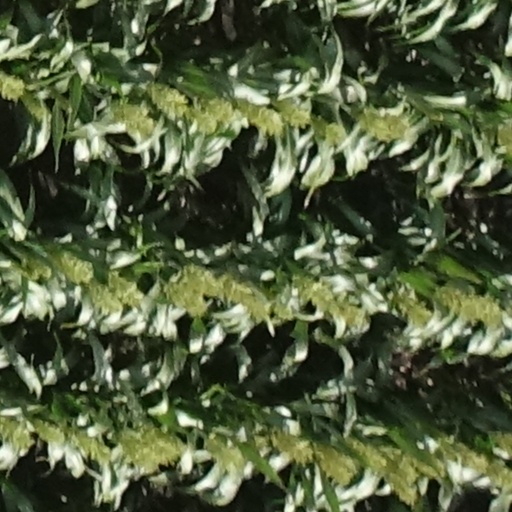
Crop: sorghum